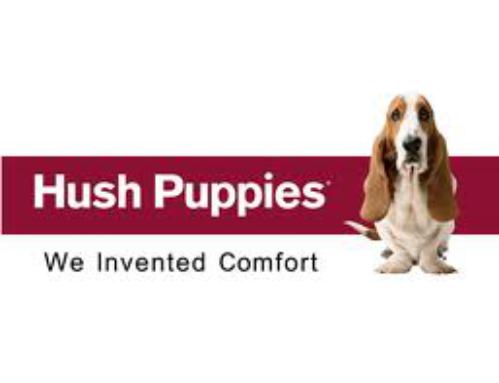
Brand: Hush Puppies
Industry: Clothes